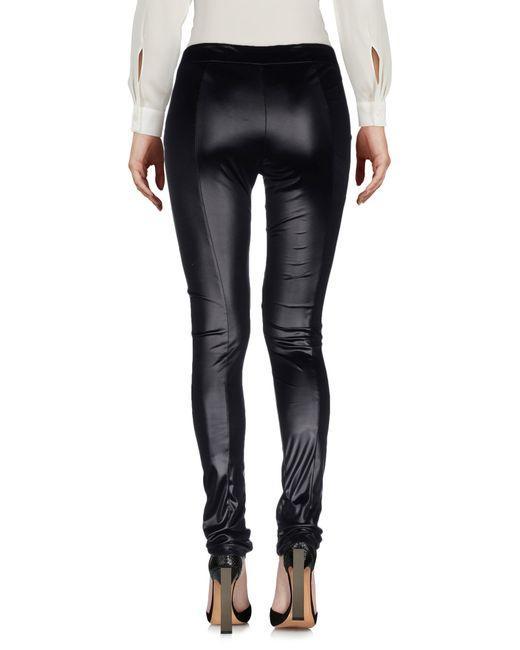
schwarze dünne Lederhose, formelle oder Freizeitkleidung